Isothermal microcalorimetry

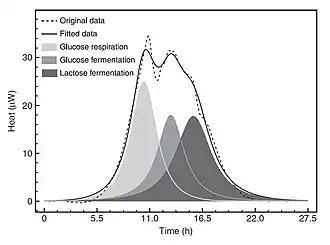
Example of how growth-related heat flow vs. time data from bacteria in culture in a given medium in a sealed ampoule reflect the sequence of metabolic activities taking place. The bacteria move on to consuming less efficient carbon sources as more efficient sources are depleted. Deconvolution of the data yielded the peaks shown which can be assigned to the metabolic modes shown. This sequence for the "E. coli" bacteria employed is well known in the field of microbiology (from Braissant et al. 2010 with publisher permission). Fig.6

Much more recently (Liu et al. 2007), IMC has been shown to provide dynamic metabolic data which assess toxicity against fibroblasts of Cr(VI) from potassium chromate. Fig. 5 shows baseline results determining the metabolic heat flow from cultured fibroblasts prior to assessing the effects of Cr(VI). The authors concluded that